Samuel Hall Lord

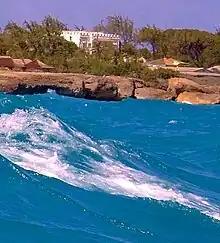
Sam Lord's Castle seen from the ocean (2010)

Eventually his castle estate was turned into a hotel called the "Sam Lord's Castle". However, due to massive debt this hotel was auctioned off and parts of it were scheduled to be demolished to make way for a larger hotel development on the property by the new owners. In 2007 Sam Lord's Castle was bought by CLICO (Barbados), but due to financial woes, the redevelopment didn't happen. For a while the Government of Barbados was proposing a buy-out. On 20 October 2010 Sam Lord's Castle was gutted by a major fire.